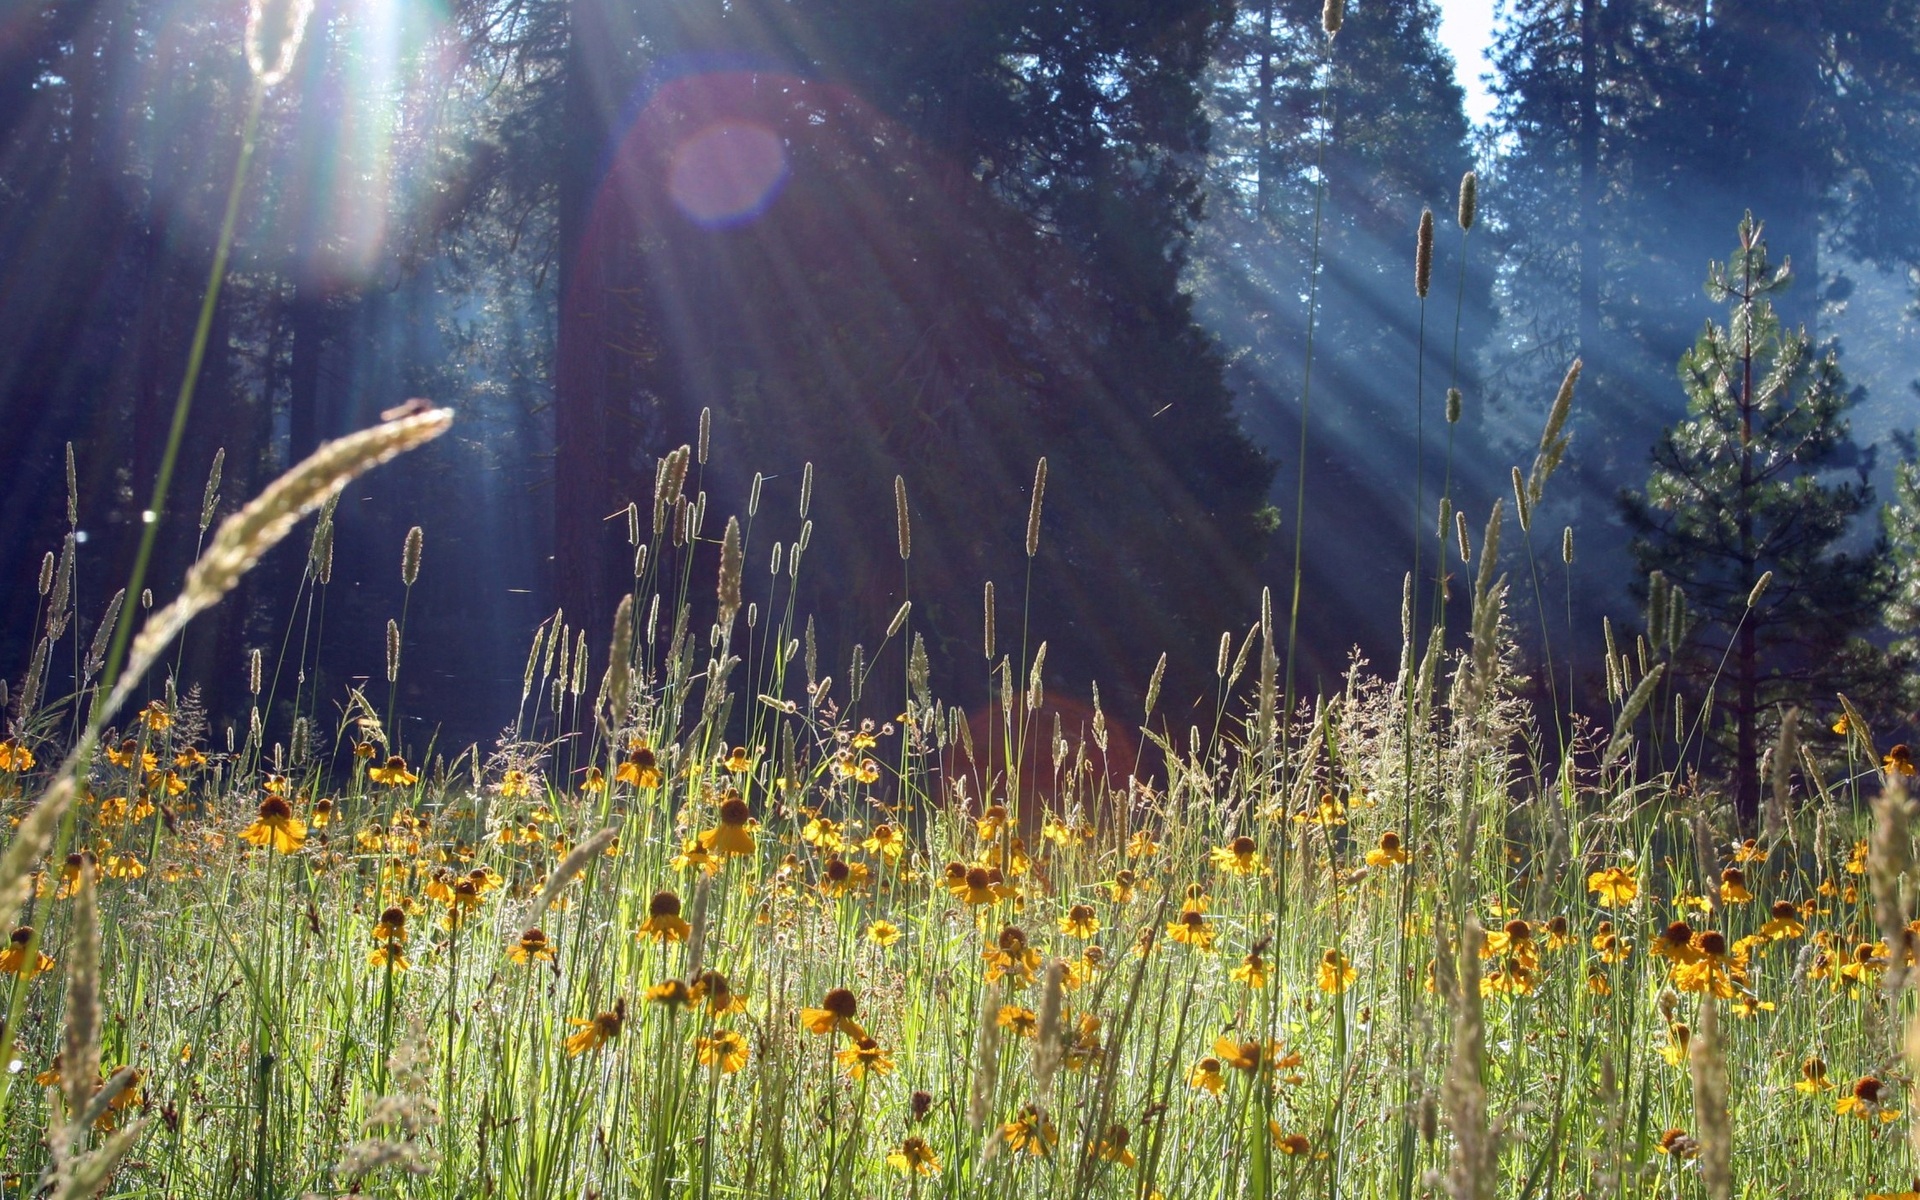
nature, forest, grass, plant, meadow, prairie, sunlight, leaf, flower, autumn, flora, wildflower, woodland, habitat, ecosystem, natural environment, grass family